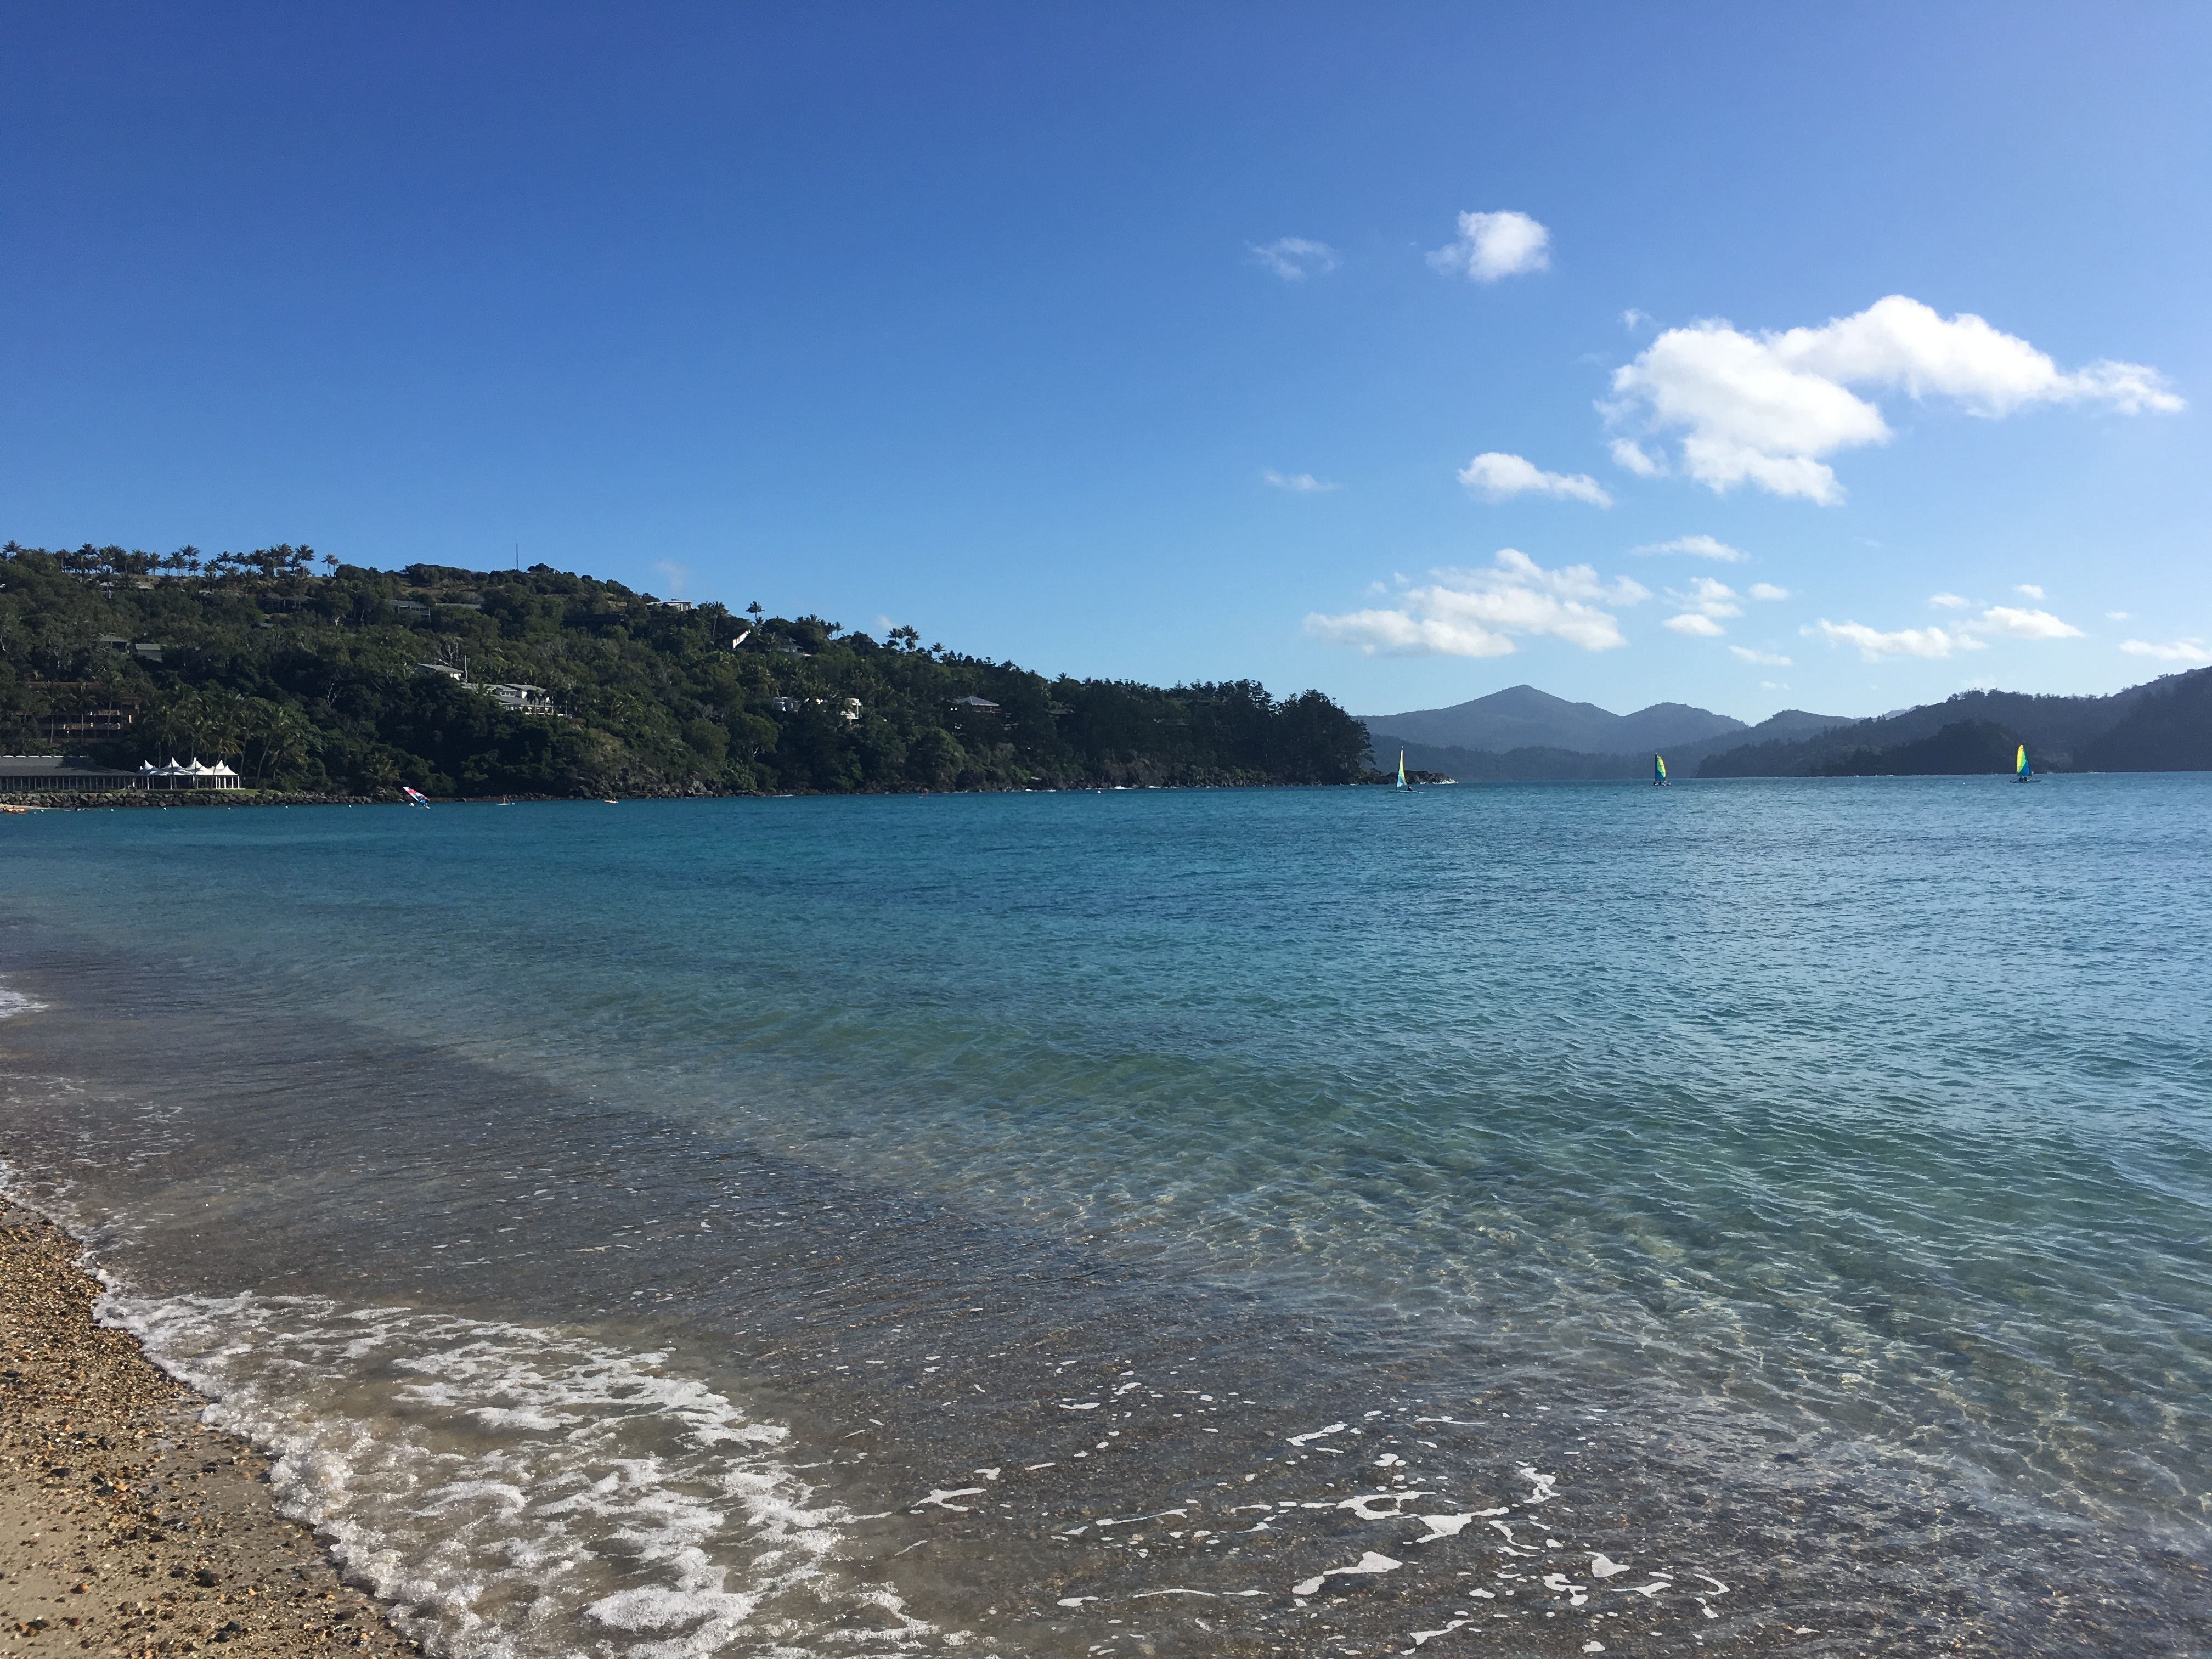
beach, sea, coast, ocean, horizon, shore, wave, vacation, cove, bay, body of water, cape, wind wave